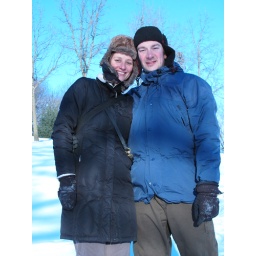
At a lake house on a beautiful frozen lake near Galena, IL for New Years with friends and family.